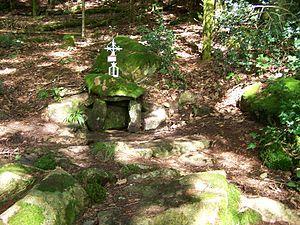
La ""Fontaine Sainte-Marguerite"" près de la chapelle de Faubouloin dans la commune de Corancy (Nièvre, France)."
La chapelle de Faubouloin, appelée également Notre-Dame-du-Frêne ou Notre-Dame-de-Grâce de Faubouloin, est une chapelle située dans une forêt, au cœur du Morvan, près du hameau de Lorien sur le territoire de la commune de Corancy dans la Nièvre.